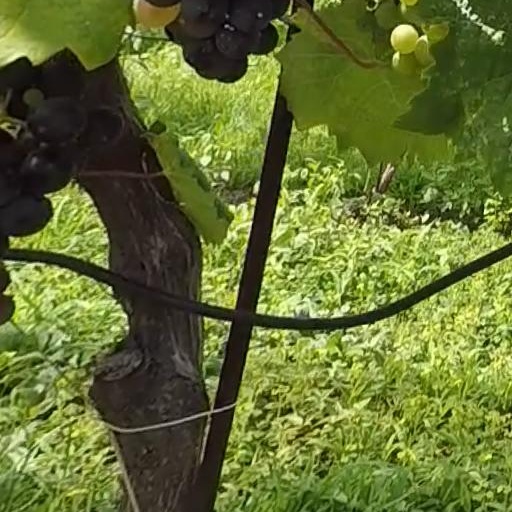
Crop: grape